Ernst Borsig

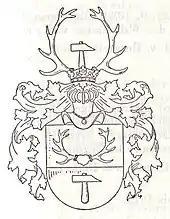
The coat of arms of the von Borsig family (1909)

Ernst August Paul Borsig (13 September 1869 in Berlin-Moabit – 6 January 1933 in Gut Groß Behnitz, Brandenburg) was a German industrialist.